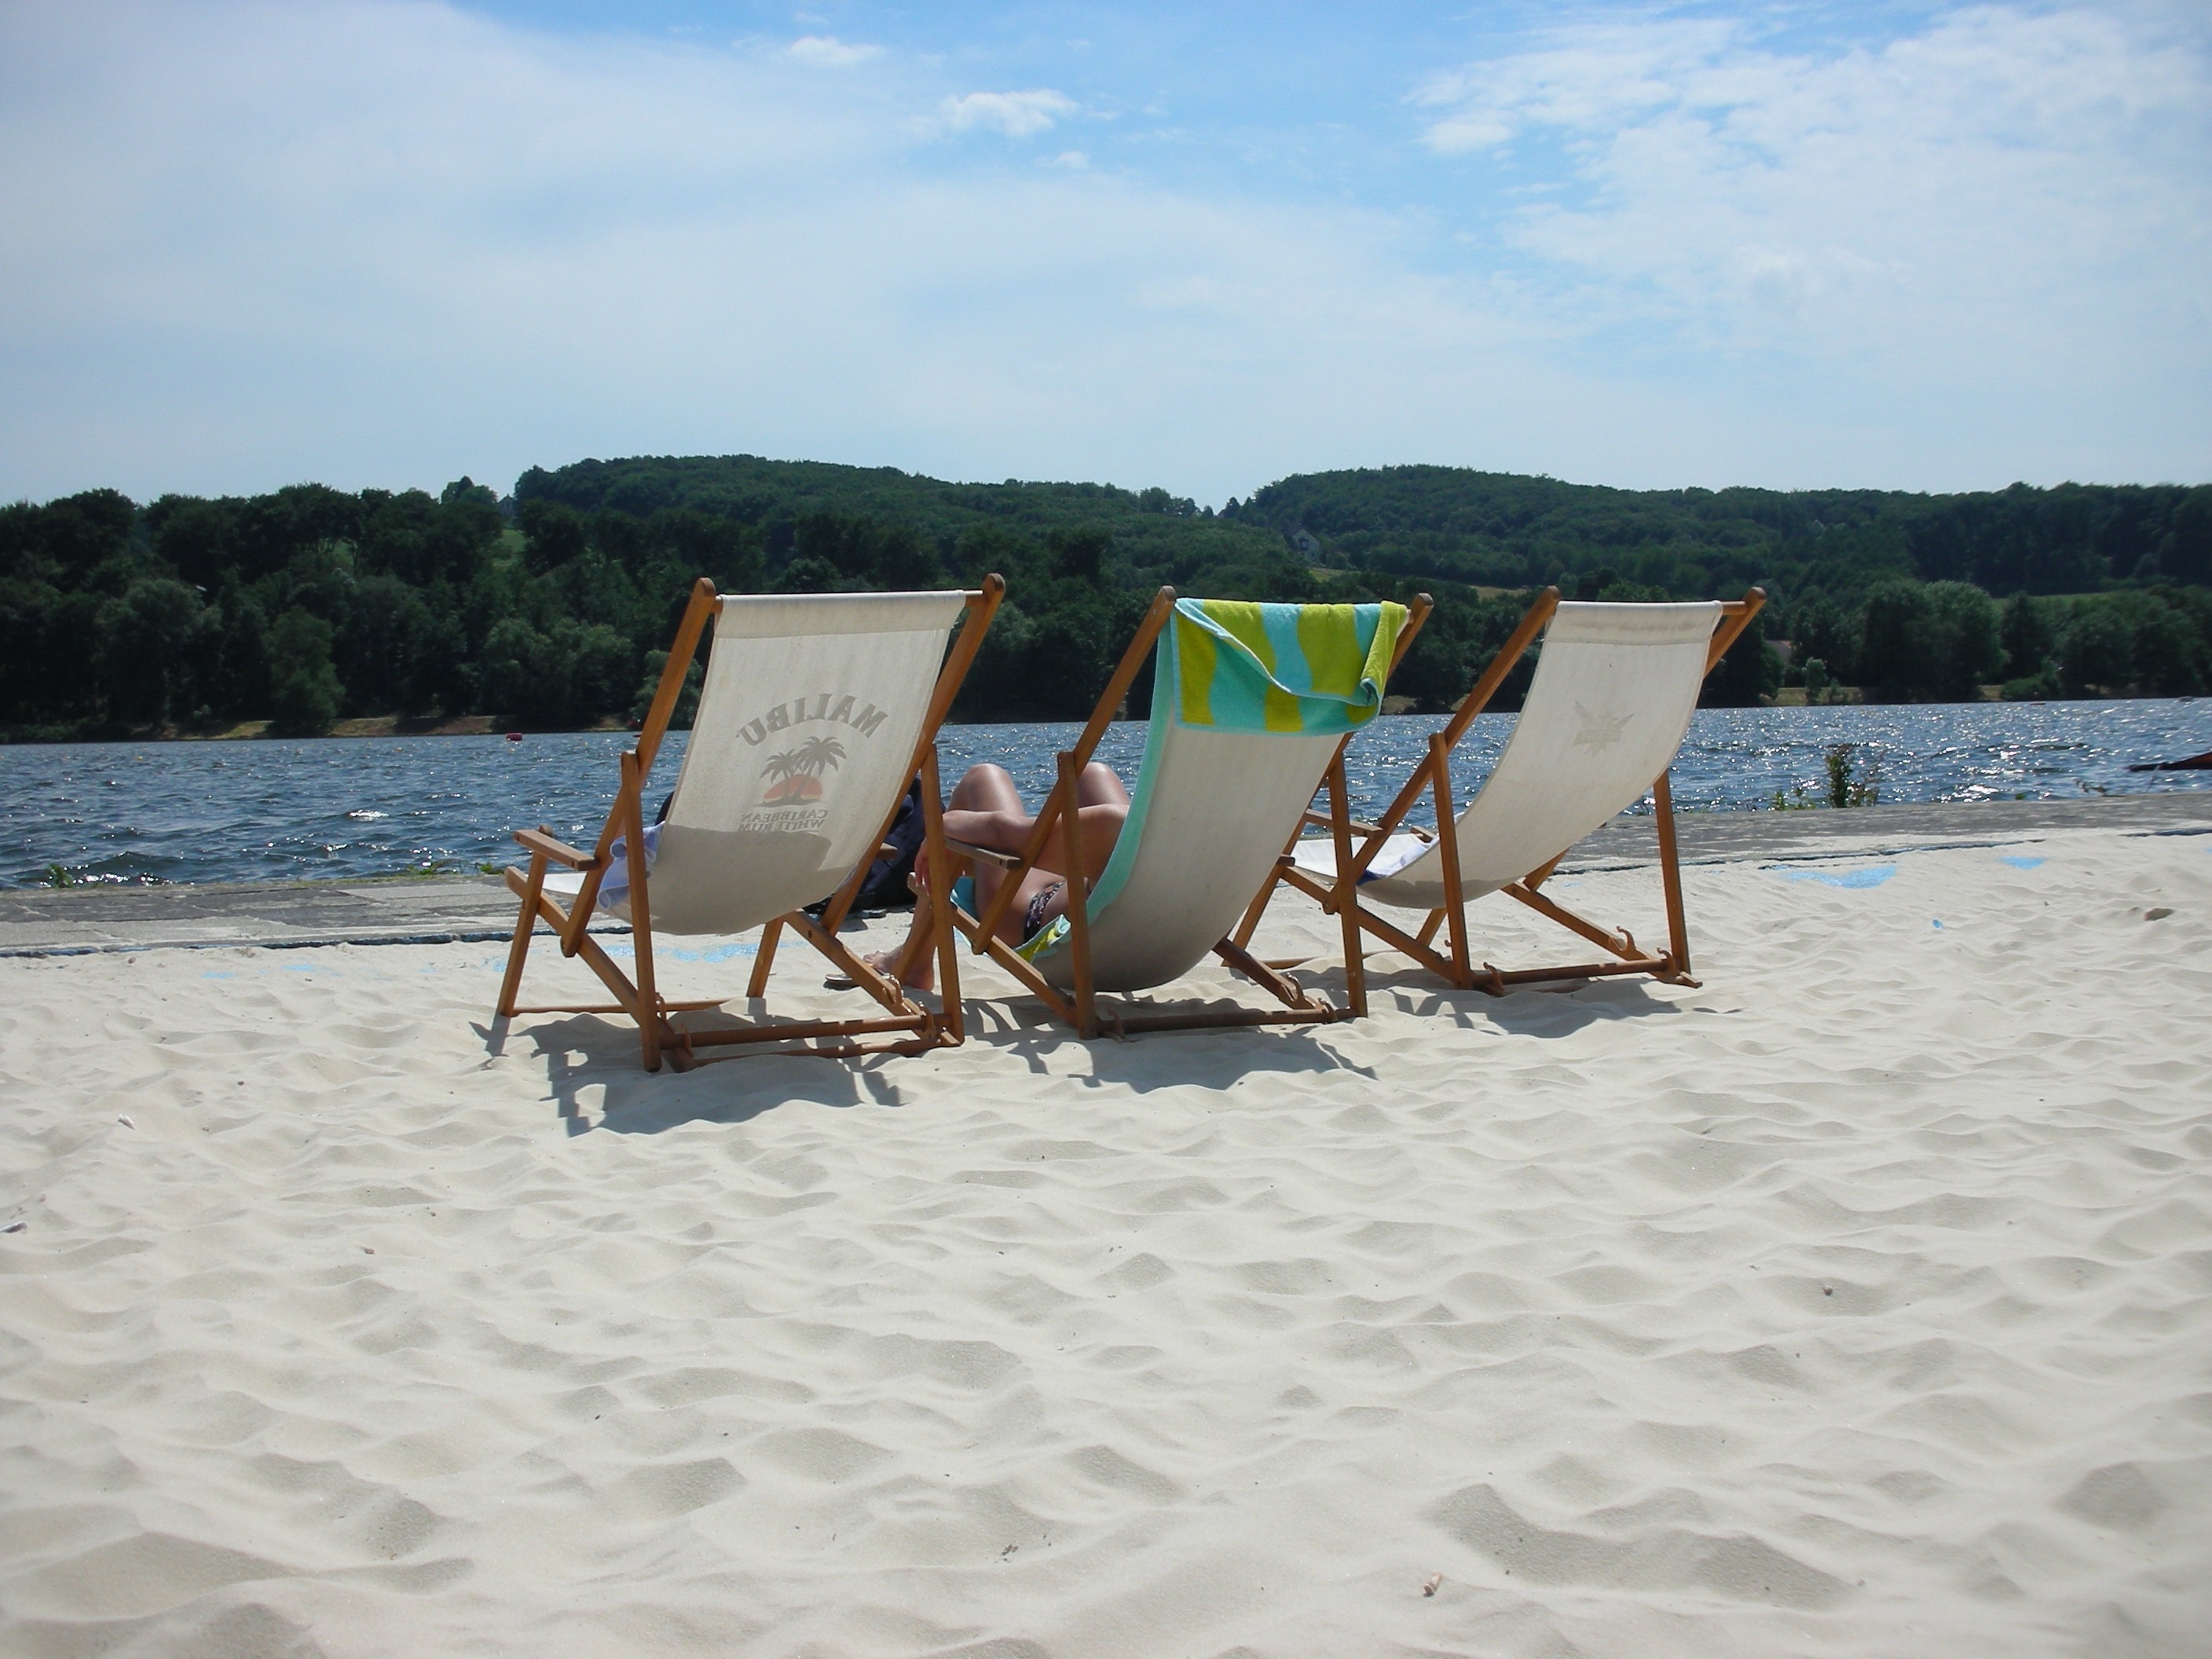
beach, sea, coast, sand, ocean, sun, boat, shore, lake, wind, vacation, vehicle, sailing, bay, deck chair